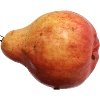
Label: red_pear